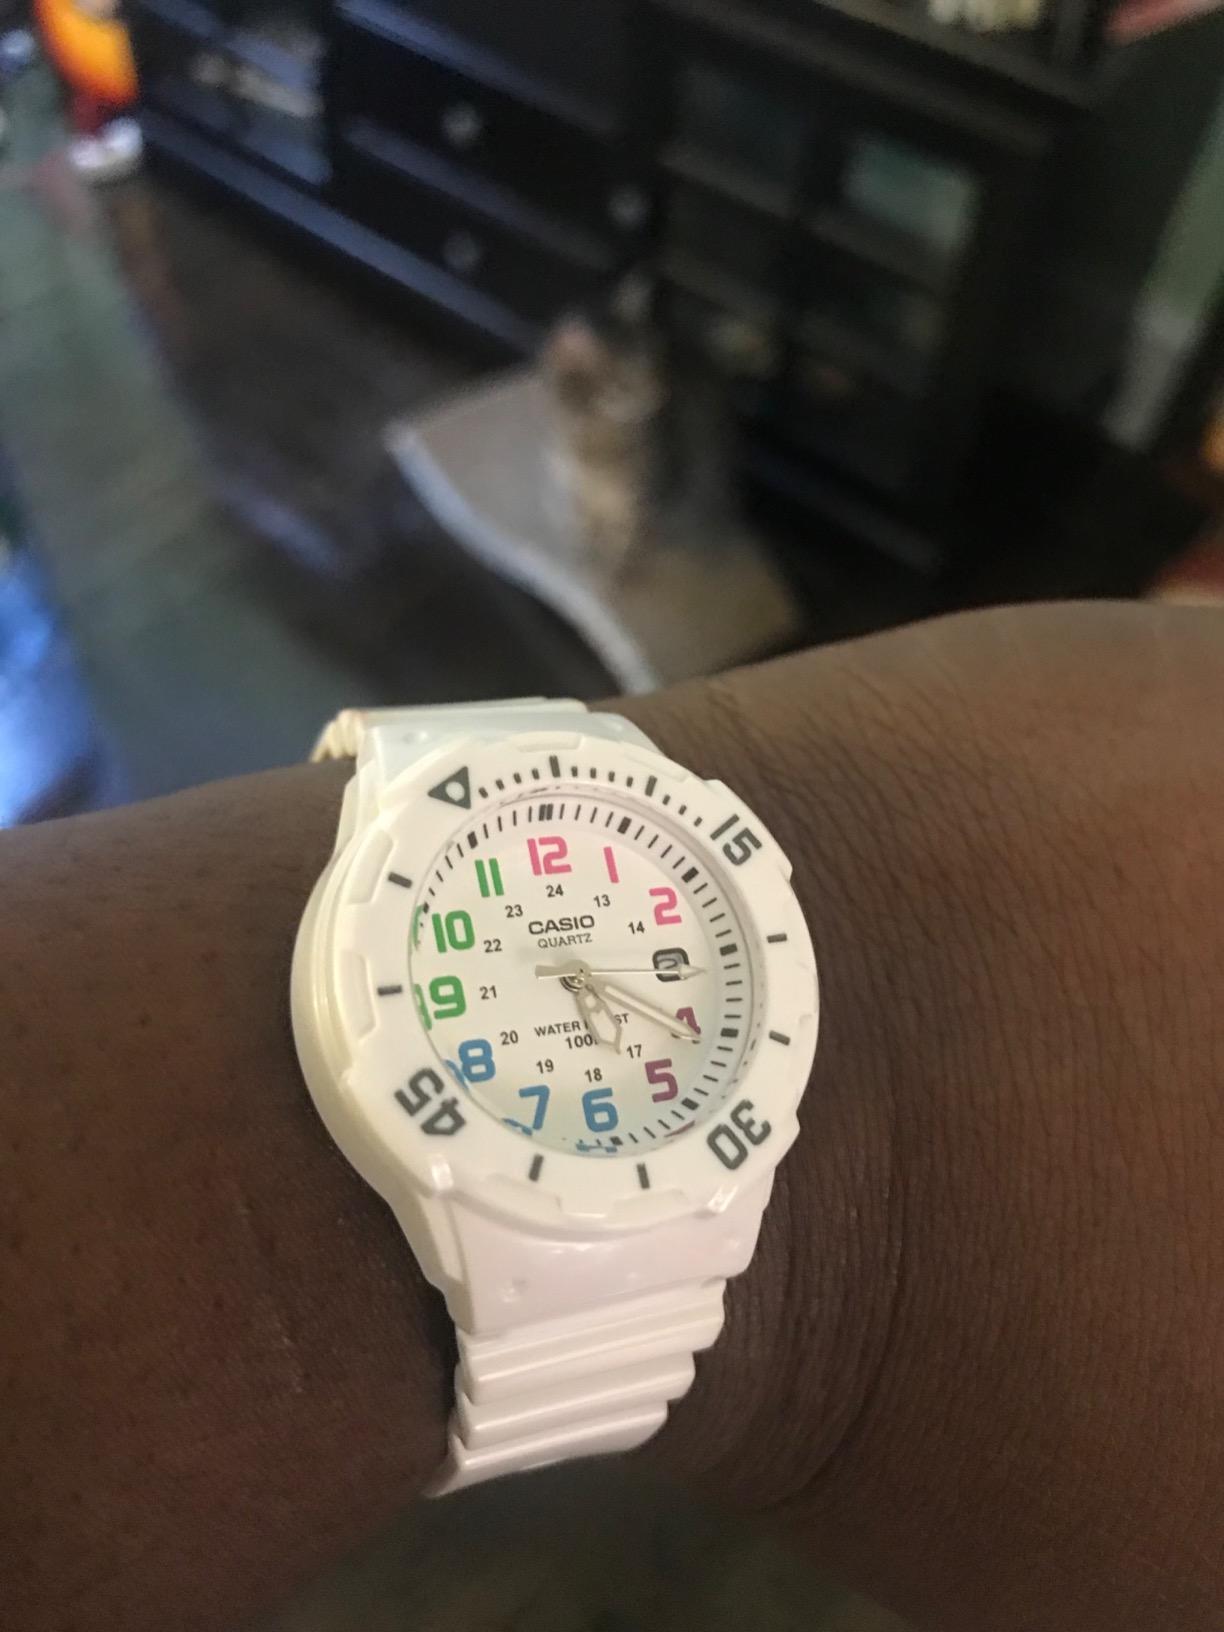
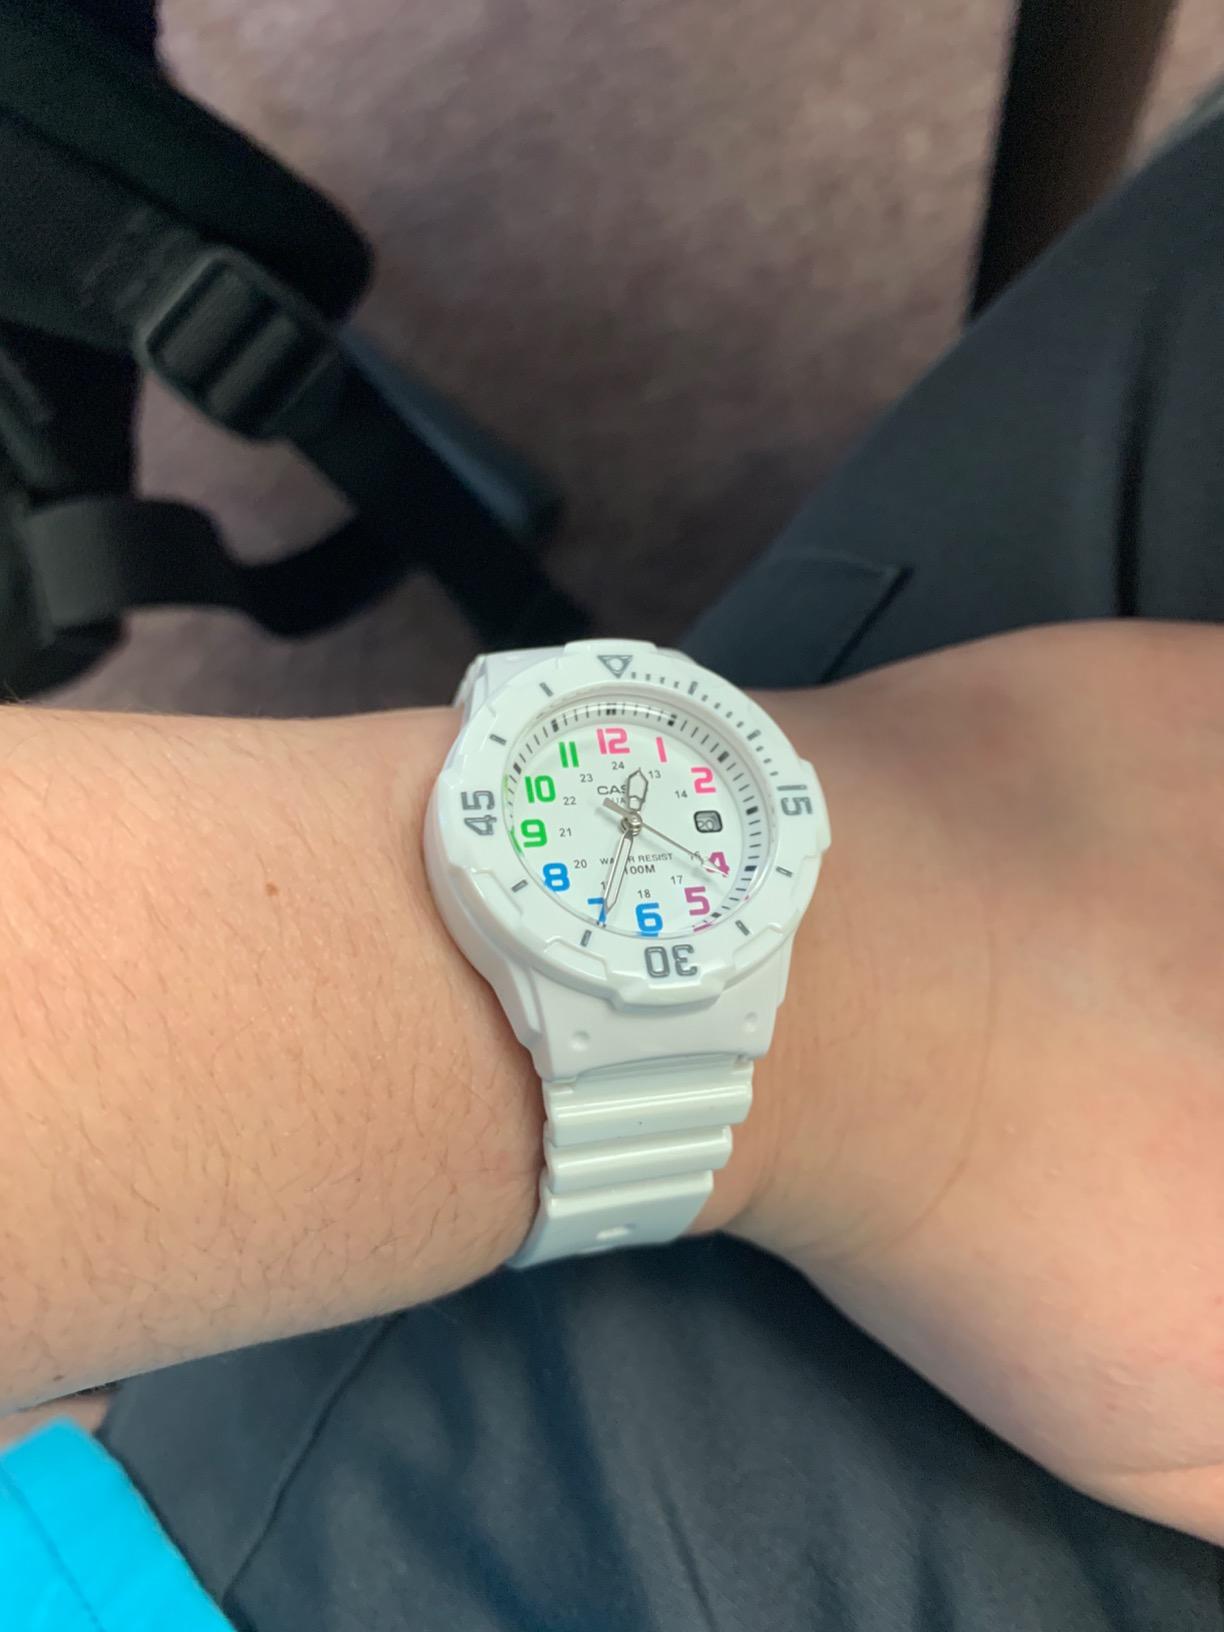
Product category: accessories_watch
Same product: yes